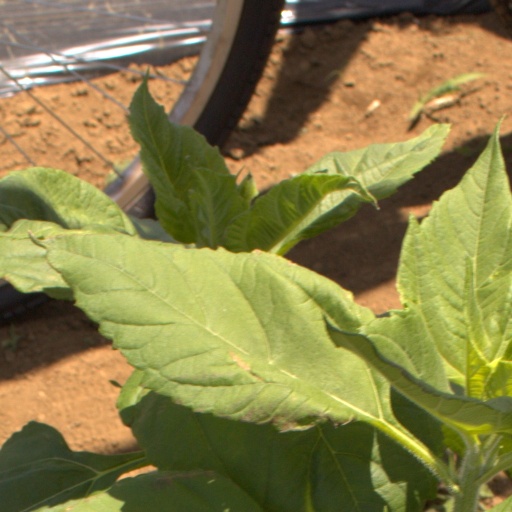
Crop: Jerusalem artichoke